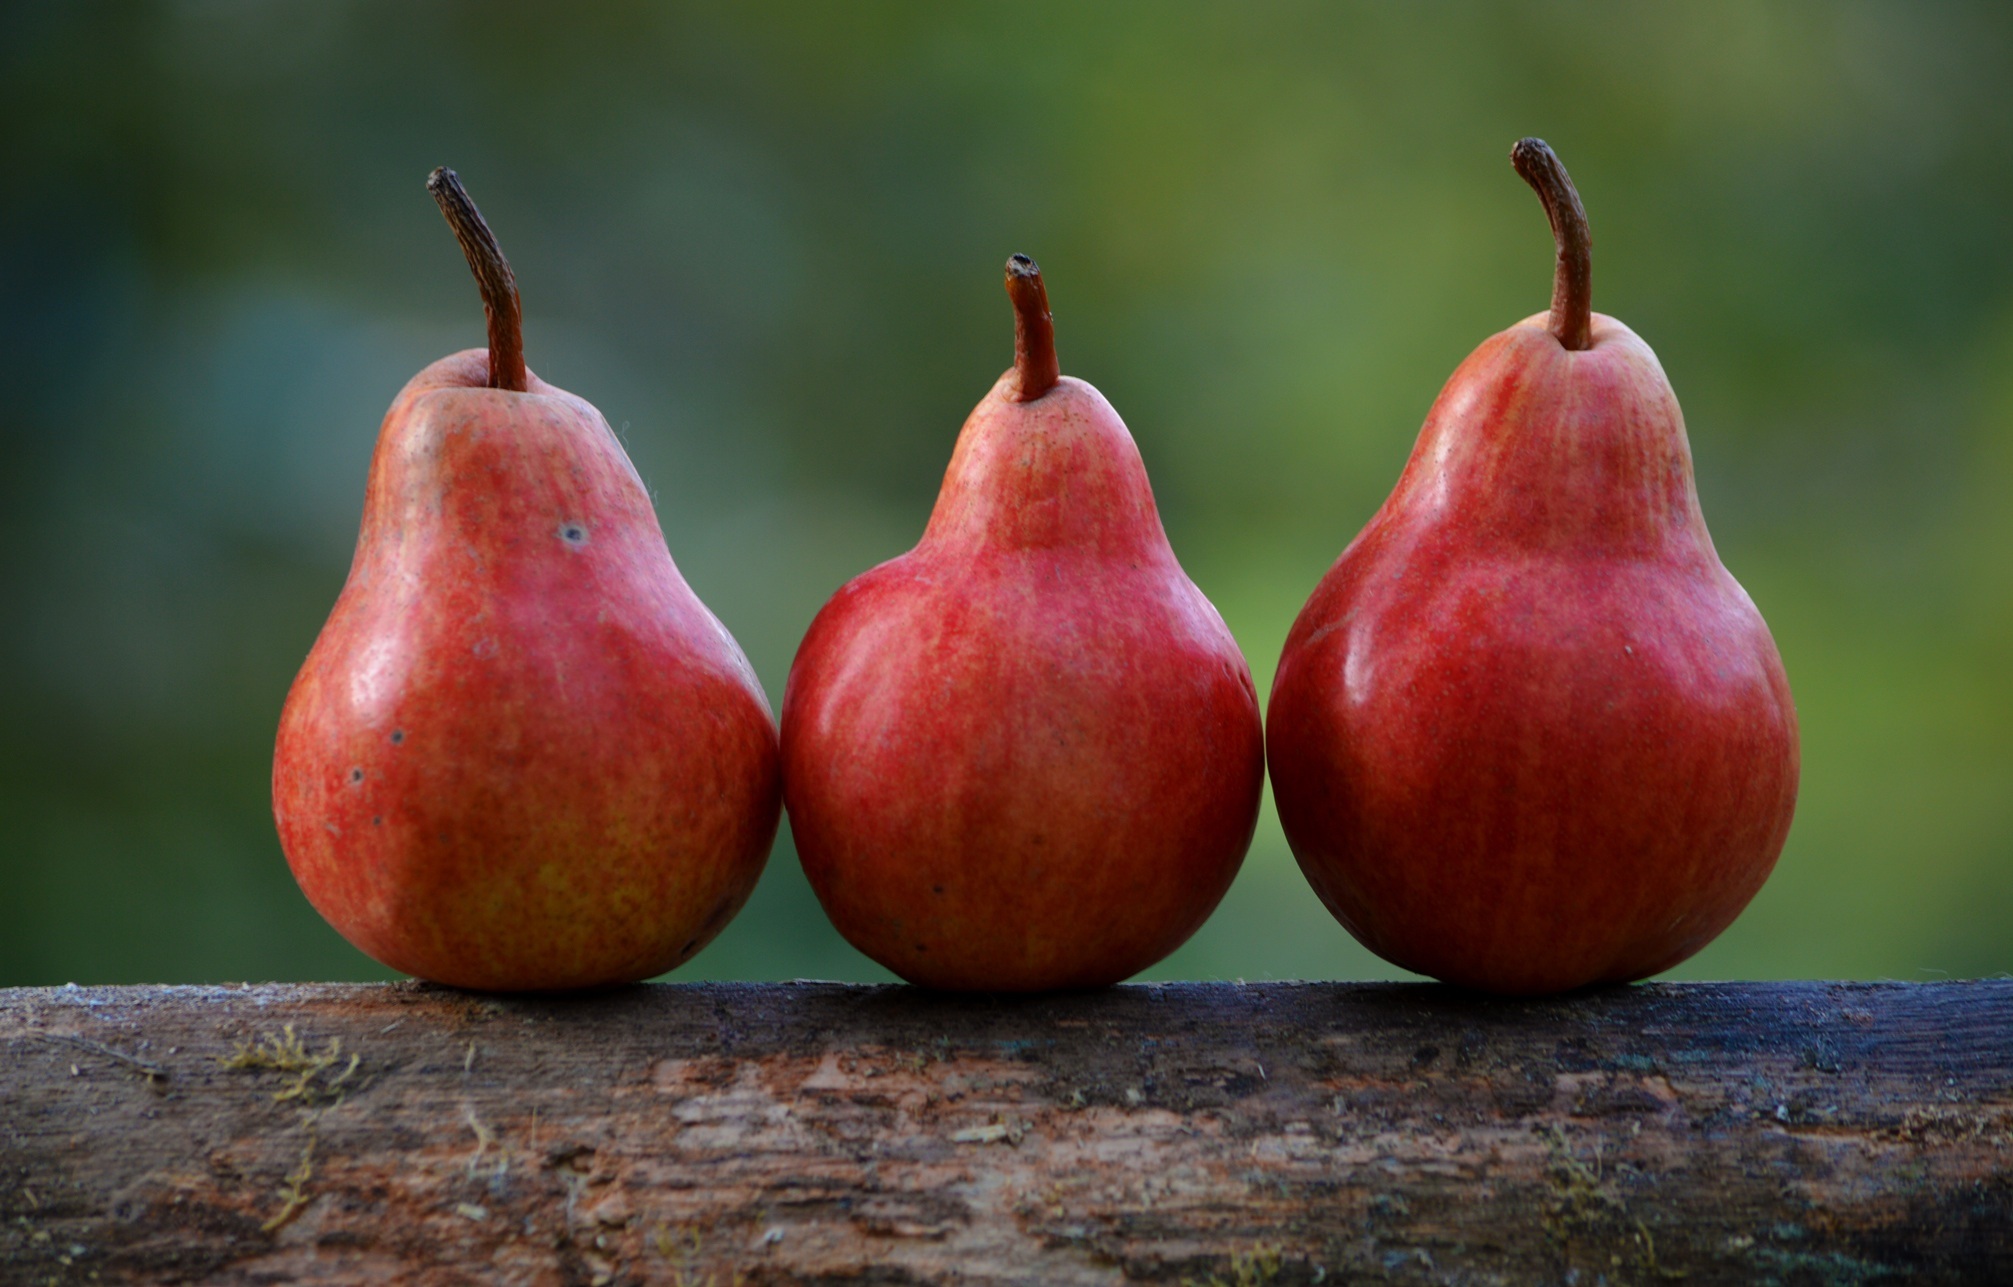
nature, branch, plant, bunch, fruit, ripe, food, red, produce, natural, fresh, colorful, agriculture, pear, healthy, pears, fruit tree, autumnal, pyrus communis, still life photography